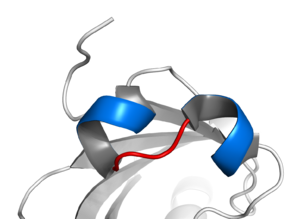
Une structure hélice-boucle-hélice est un motif structurel des protéines caractéristique d'une famille de facteurs de transcription. Il ne doit pas être confondu avec le motif hélice-coude-hélice.